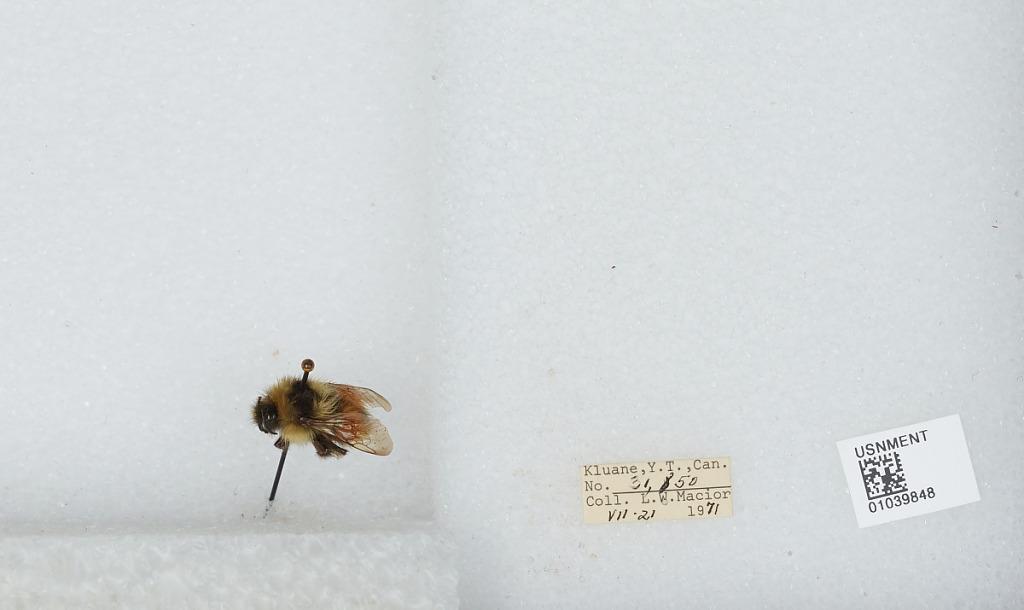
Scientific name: Bombus (Pyrobombus) sylvicola Kirby
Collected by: L. Macior
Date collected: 1971-7-21
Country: Canada
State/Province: Yukon Territory
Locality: Kluane
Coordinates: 60.75, -139.5